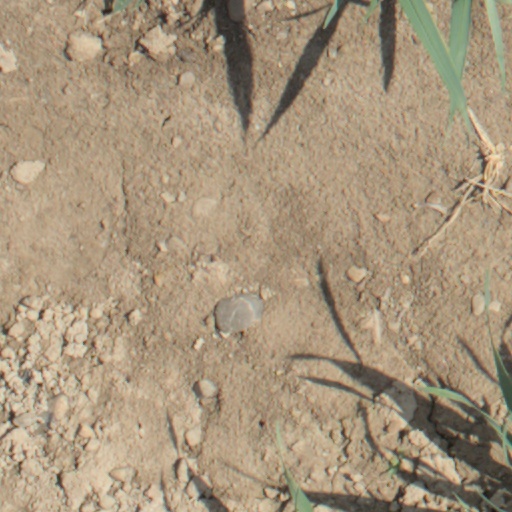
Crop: wheat